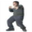
Label: boy